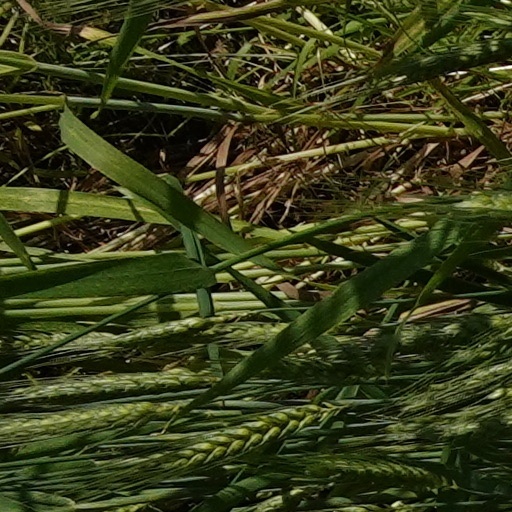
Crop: wheat